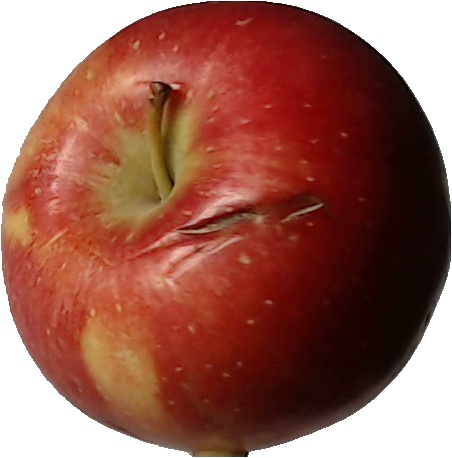
Label: apple_braeburn_1